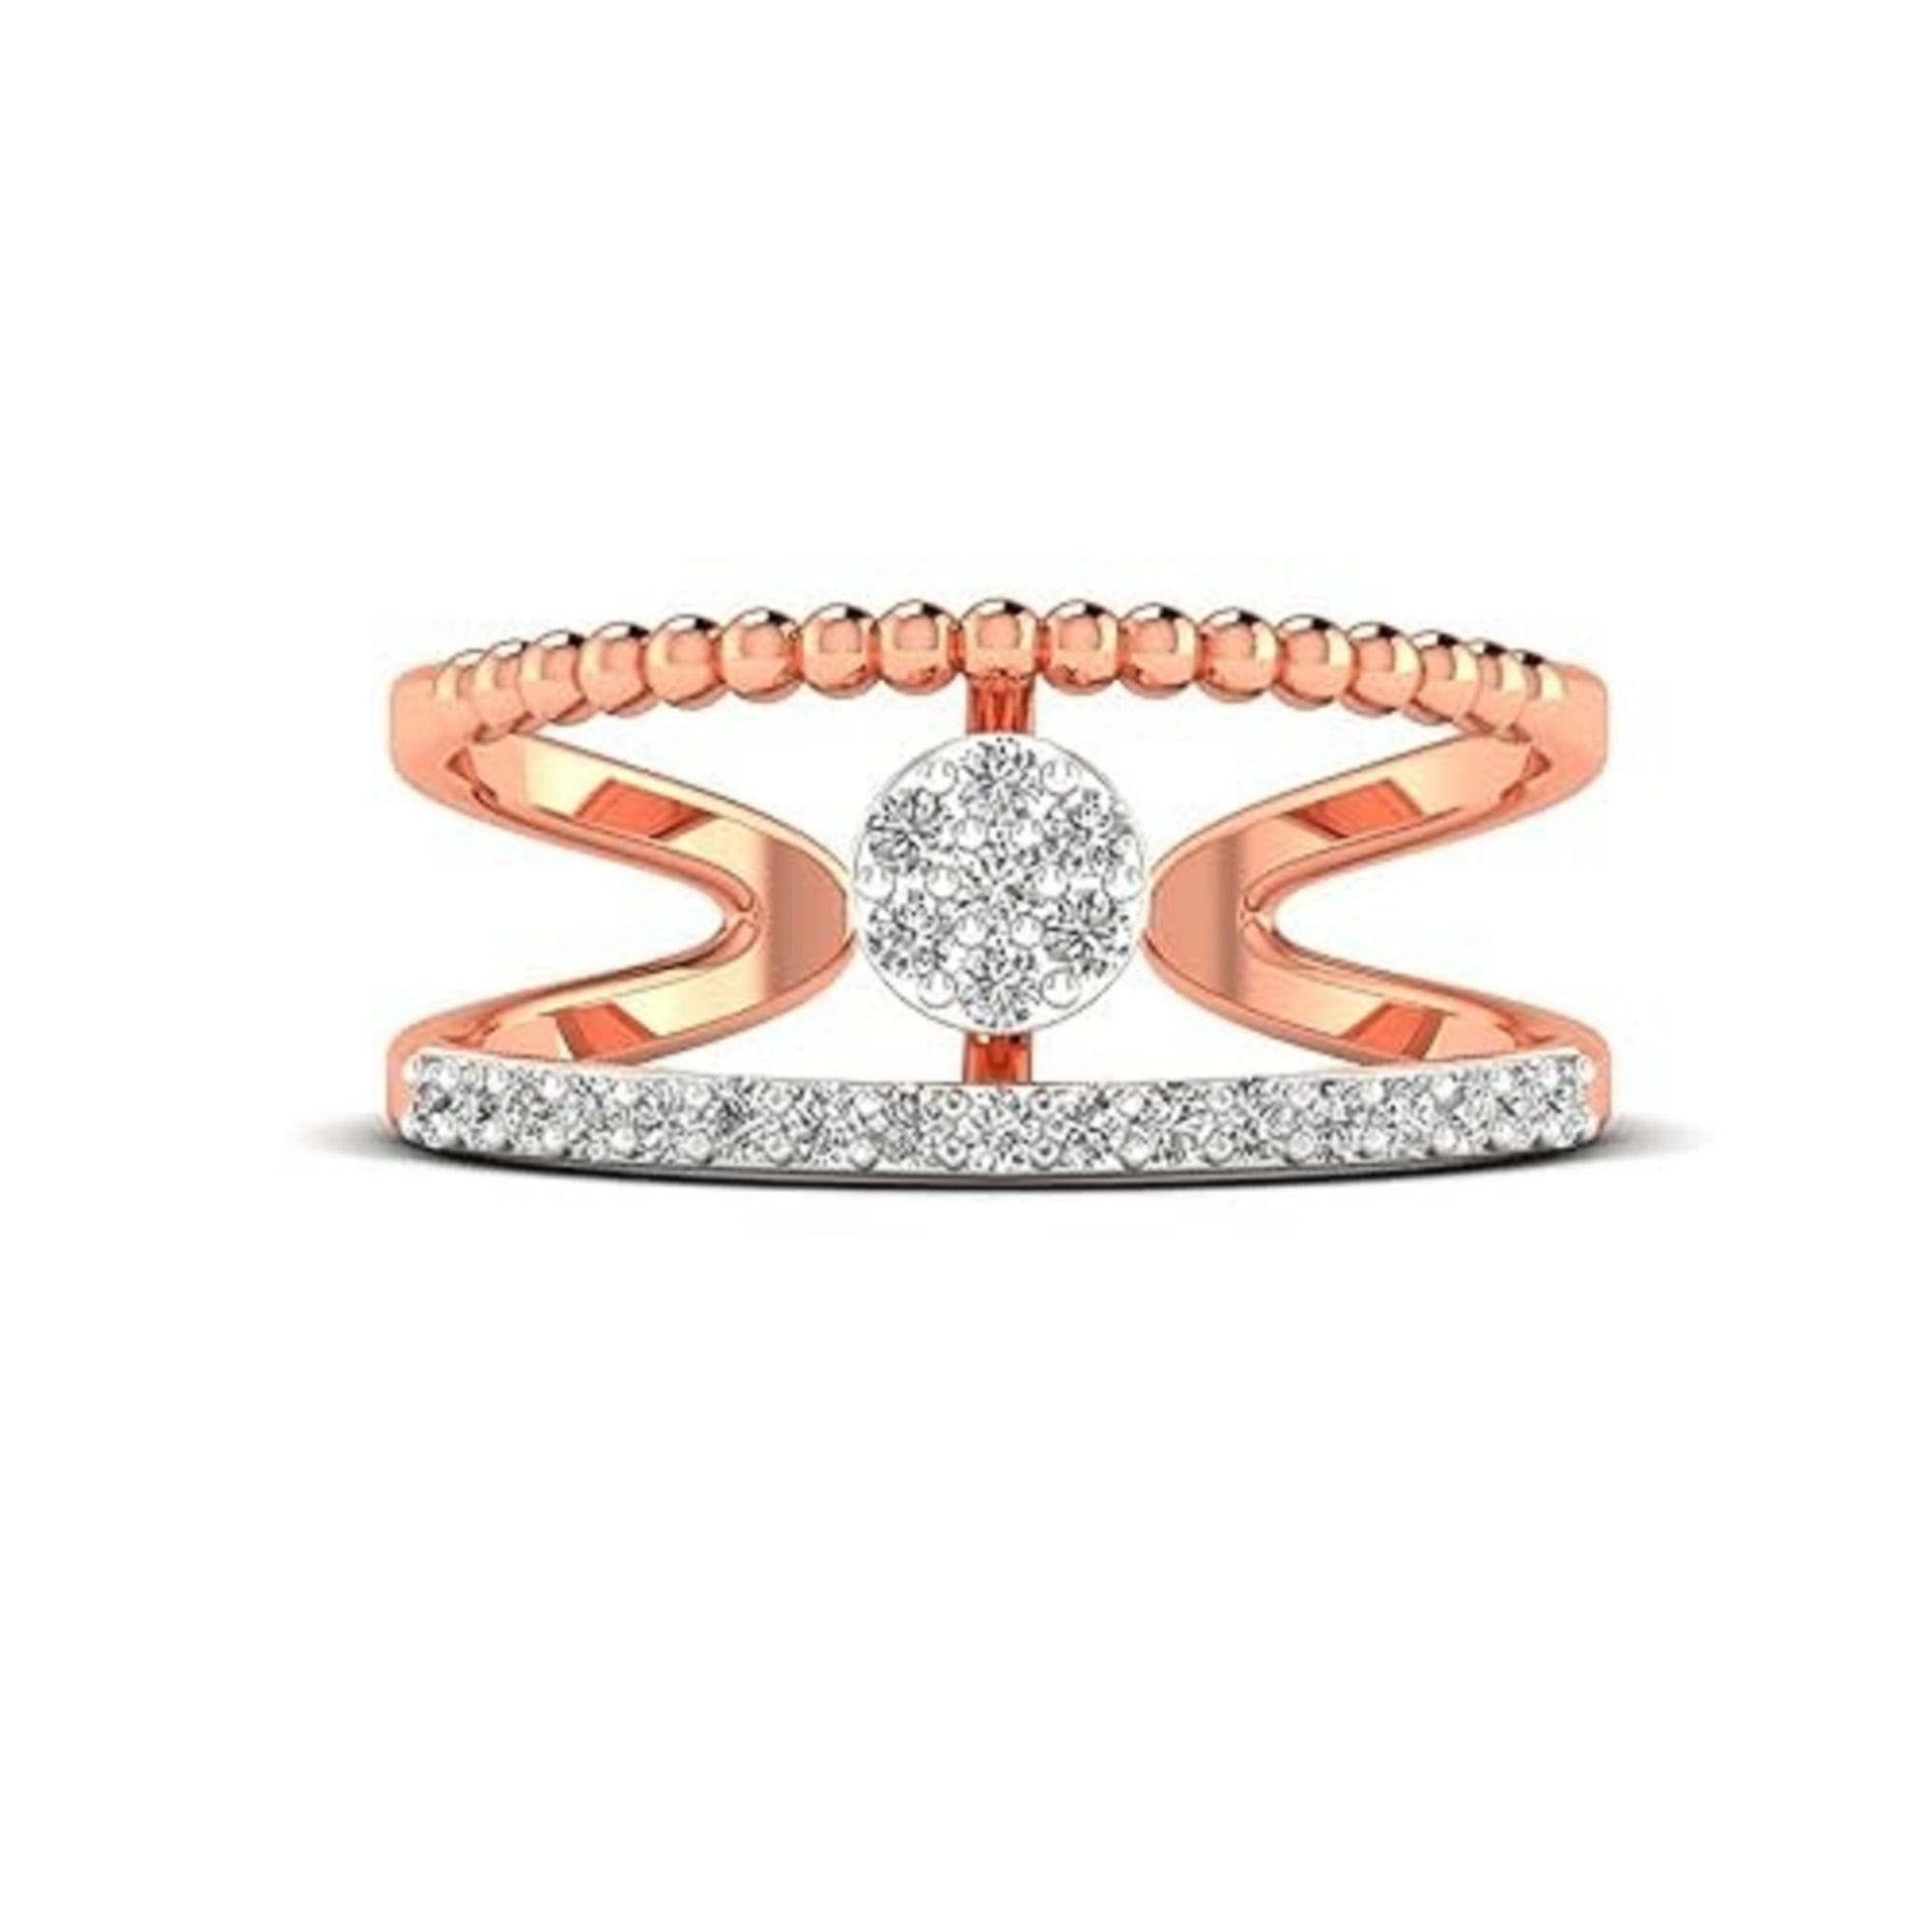
Heart n Arrow Noble Adrian's Splendour Ring 18K Gold for Women and Girls_
Type: Traditional Jewellery
Brand: Heart n Arrow
Price: Rs. 28350
 "Enhance your elegance with the exquisite Noble Radiance Ring. Crafted with precision and attention to detail, this ring features a dazzling [insert description of the gemstone or material] at its center, surrounded by shimmering [insert description of additional details, like diamonds or other accents]. The [gemstone or material] is renowned for its brilliance and depth of color, adding a touch of luxury to any ensemble. The band is crafted from [insert description of the metal], ensuring durability and longevity. Whether worn as a statement piece or as part of a sophisticated ensemble, the Noble Radiance Ring is sure to capture attention and admiration."